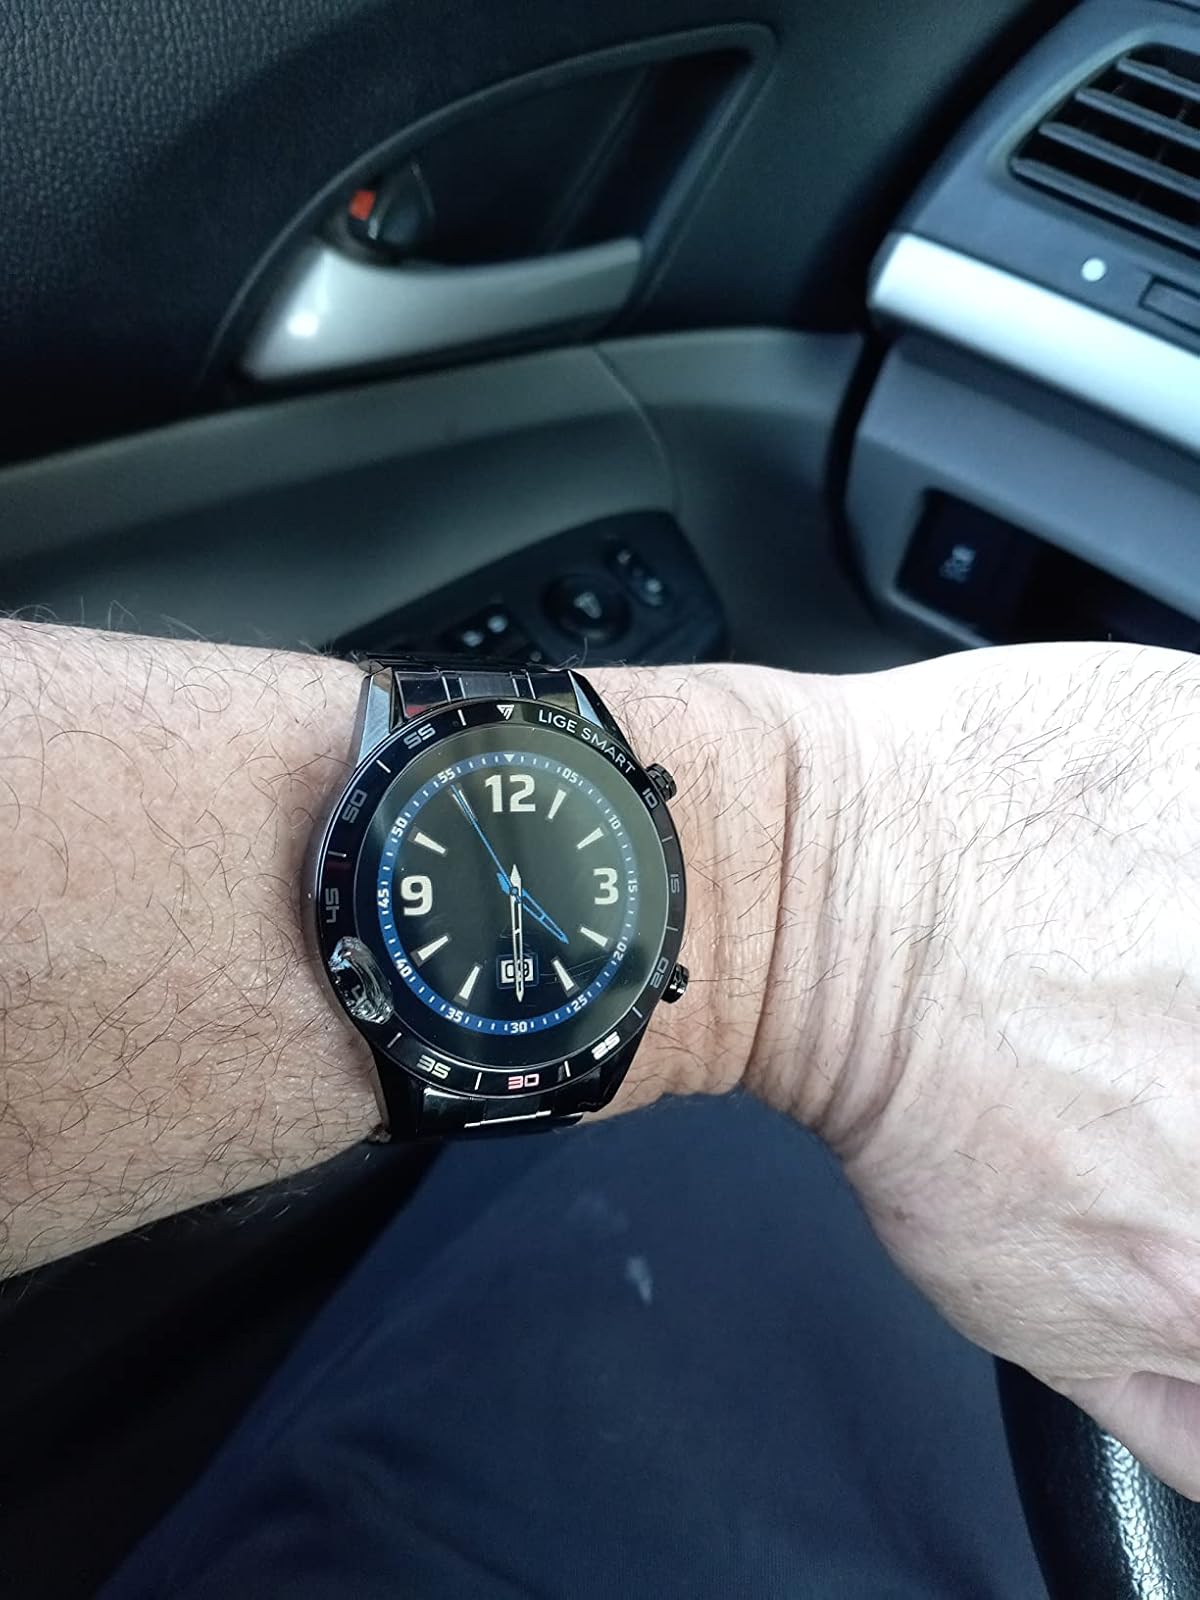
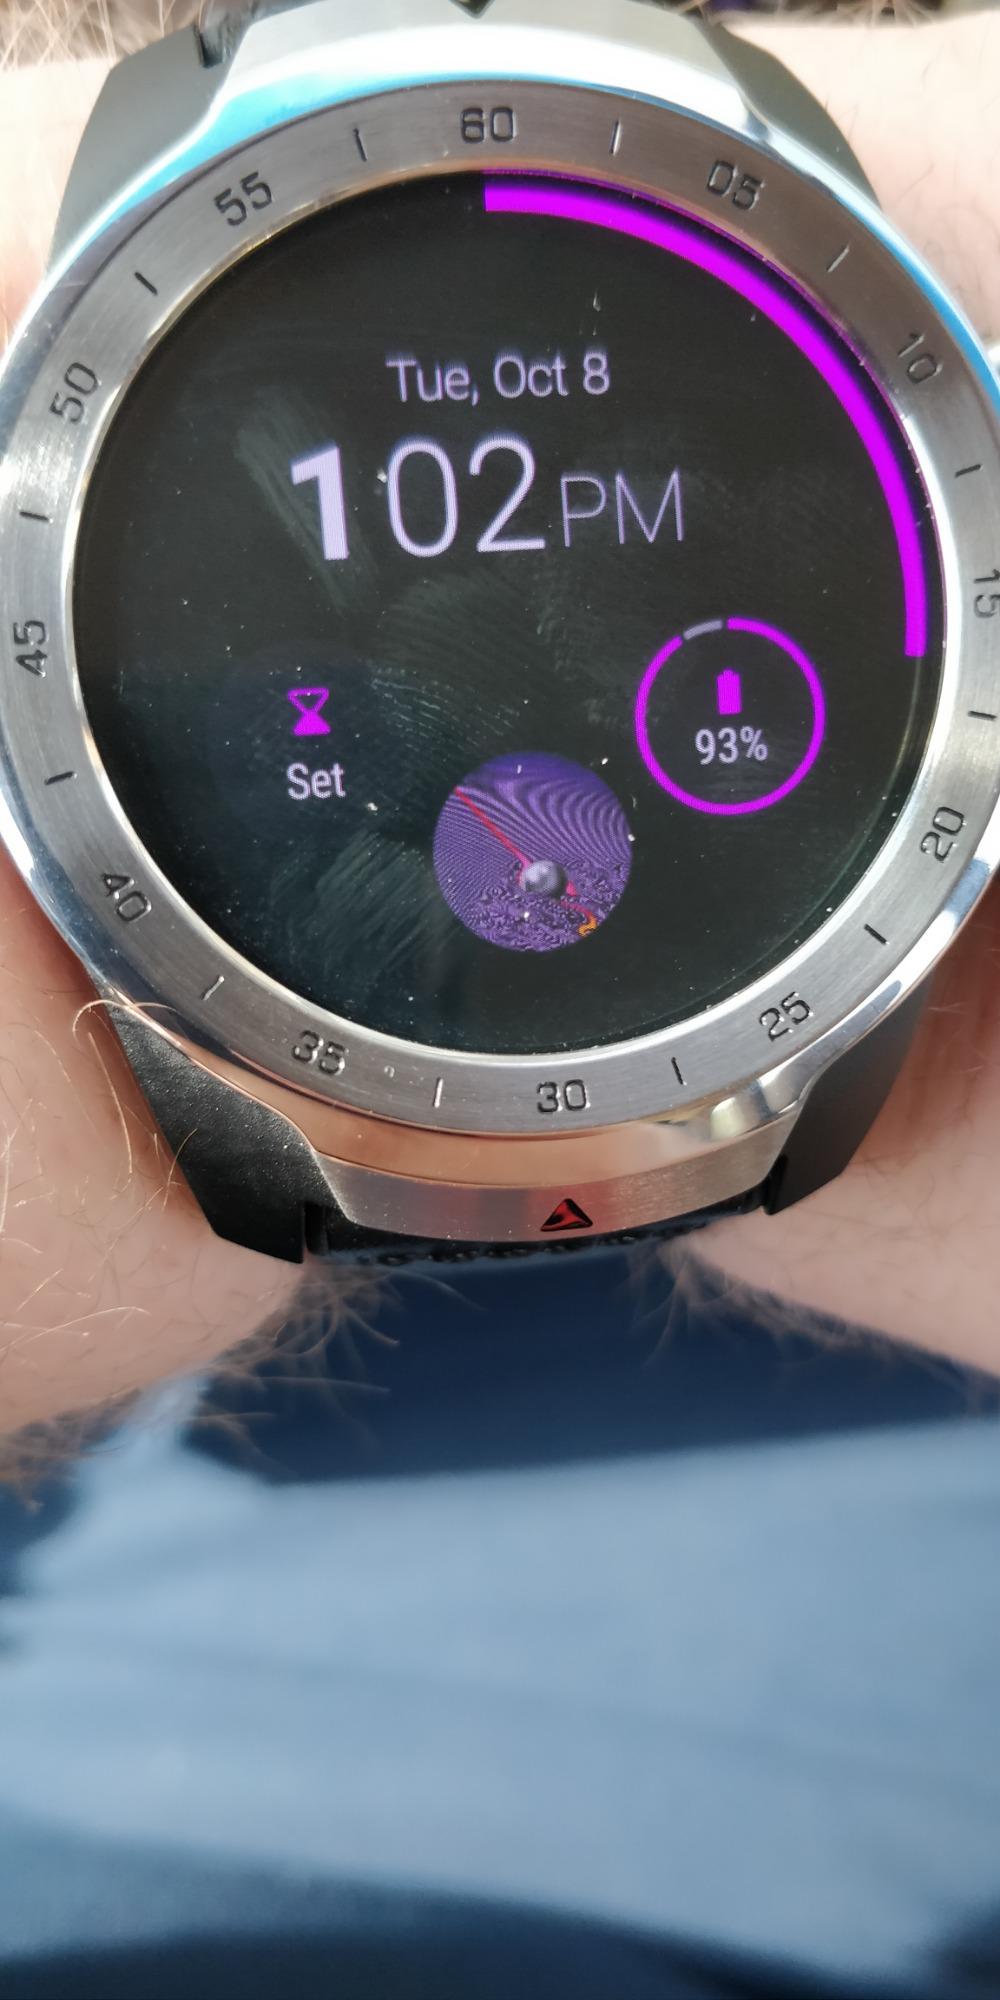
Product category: smartwatch
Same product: no